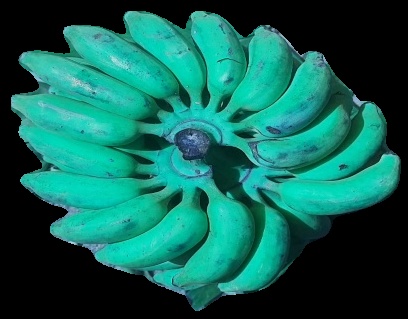
Variety: elakki-bale
Grade: grade3